Czech branch of the House of Thurn and Taxis

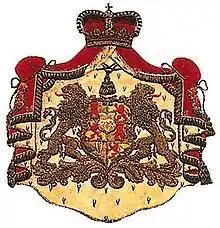
Princely Coat of Arms of Thurn und Taxis

The Czech branch of the House of Thurn and Taxis is a dynastic cadet branch of the Princely House of Thurn and Taxis, a German noble family that was a key player in the postal services in Europe in the 16th century and became well known as the owner of breweries and builder of many castles.